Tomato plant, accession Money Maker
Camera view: horizontal (90 deg, fisheye); turntable rotation: 30 degrees
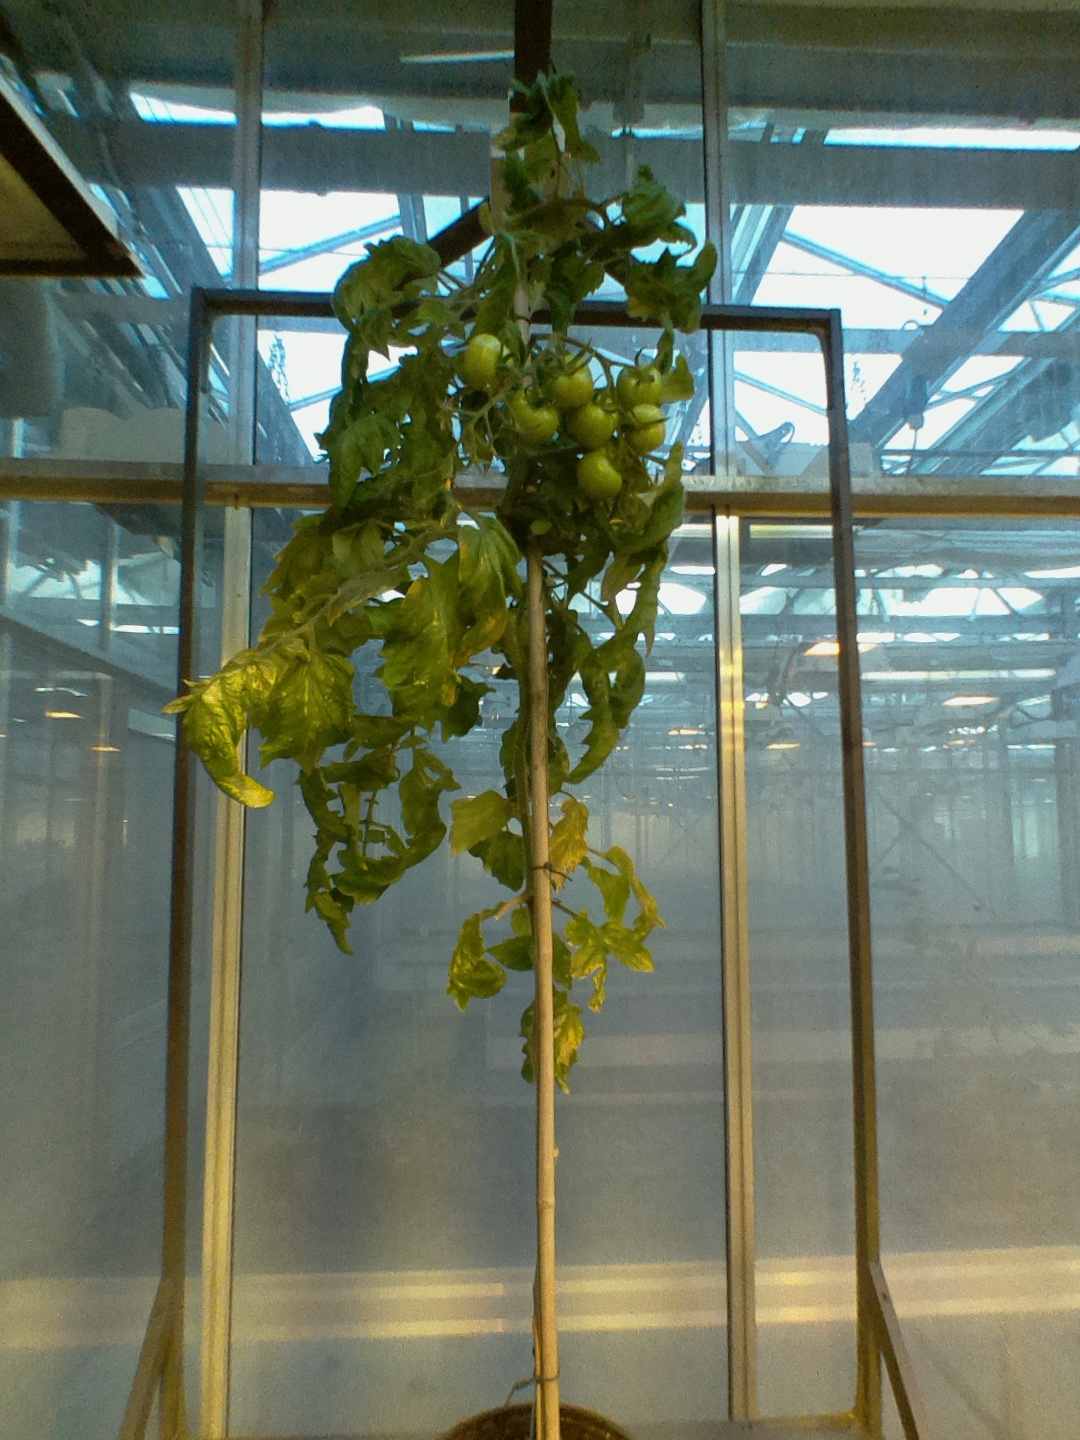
BBCH growth stage 80: fruits start showing typical ripe color (orange -> red)